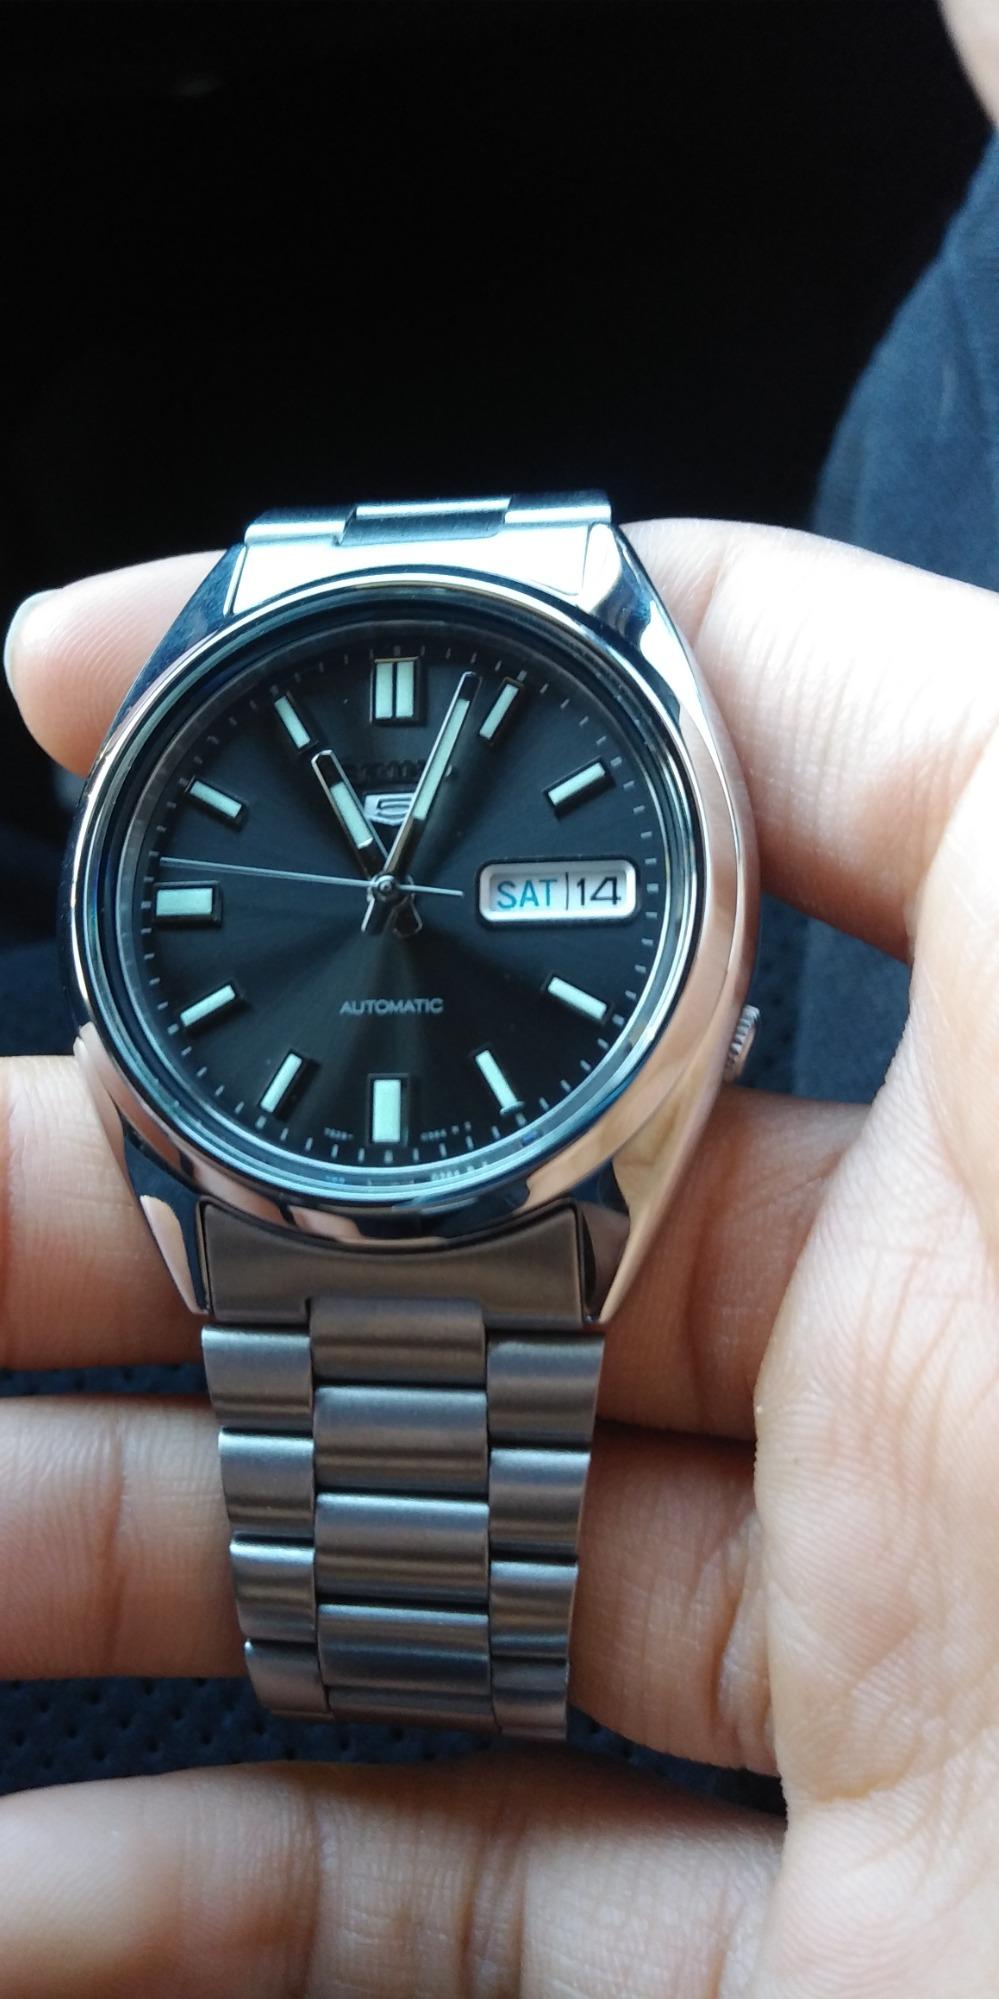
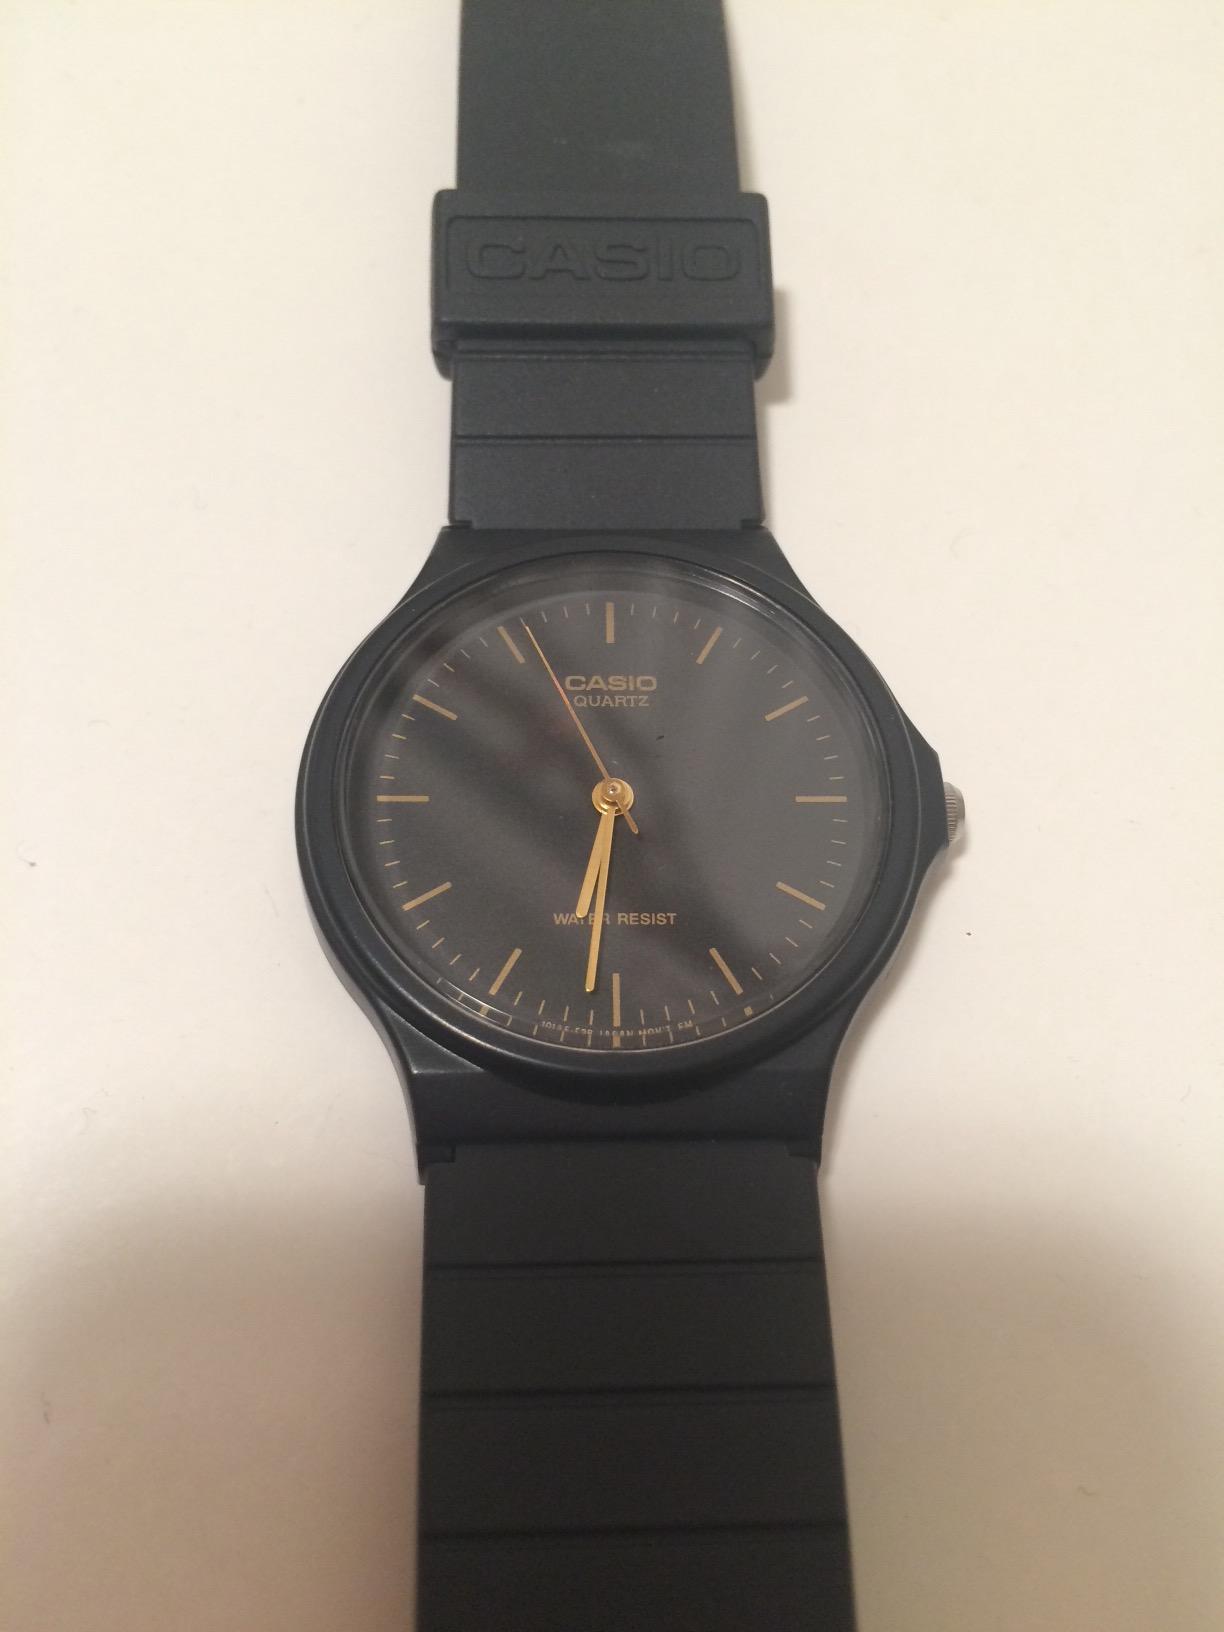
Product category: accessories_watch
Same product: no